Ichneutica sulcana

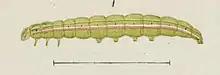
Illustration of larva of "I. sulcana".

George Hudson described the larva of this species as follows: